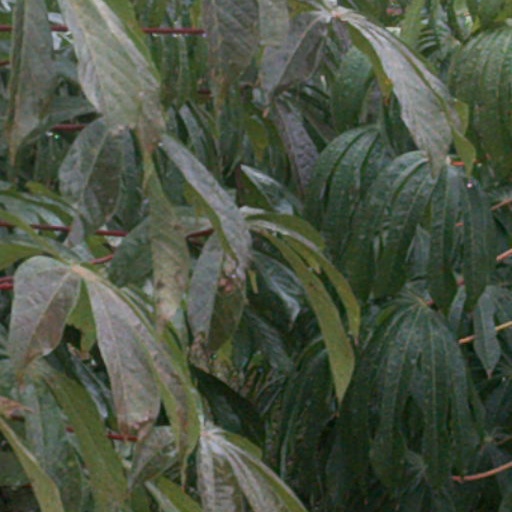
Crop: cassava